Coffee production in Hawaii

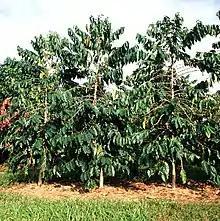
Coffee trees in Hawaii

The "coffee belt" in Kona is approximately two miles wide and ranging from to elevation. Other districts on the island where coffee is grown include Kaū in the far south, Puna in the southeast, and Hāmākua in the northeast.